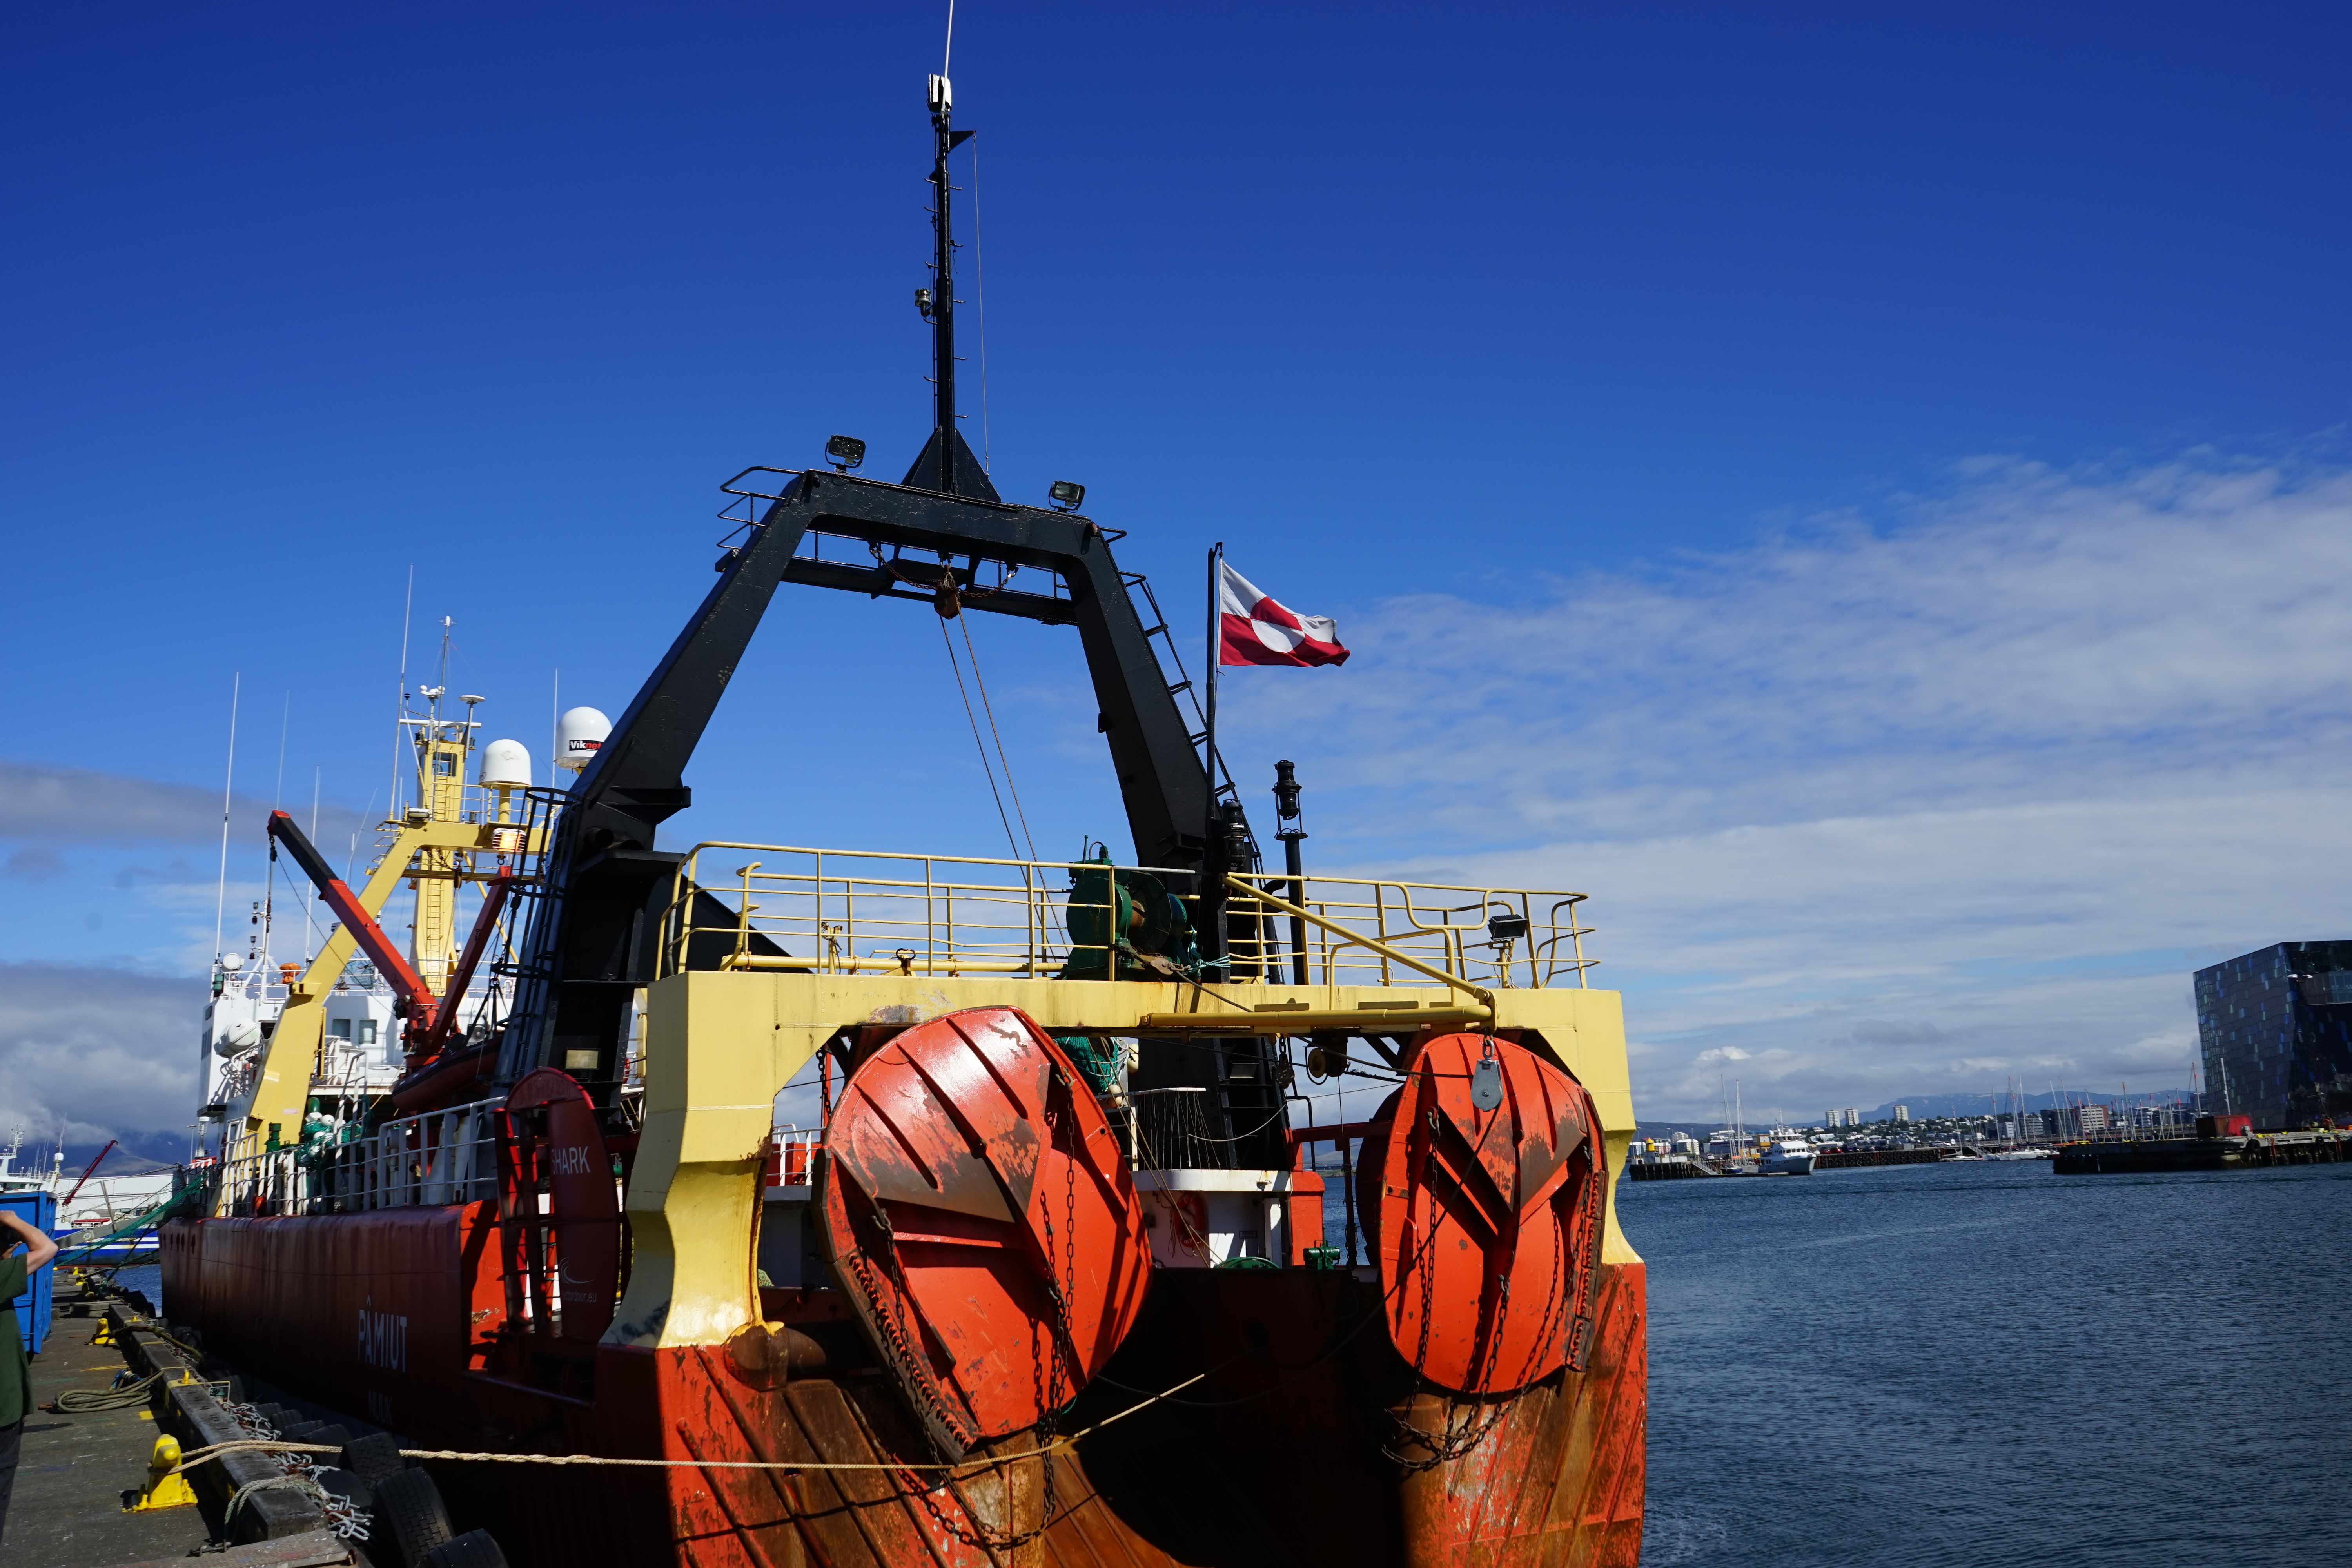
sea, ocean, boat, ship, transport, boot, vehicle, mast, harbor, iceland, port, waterway, tugboat, watercraft, reykjavik, fishing vessel, freight transport, offshore drilling, whaling ship